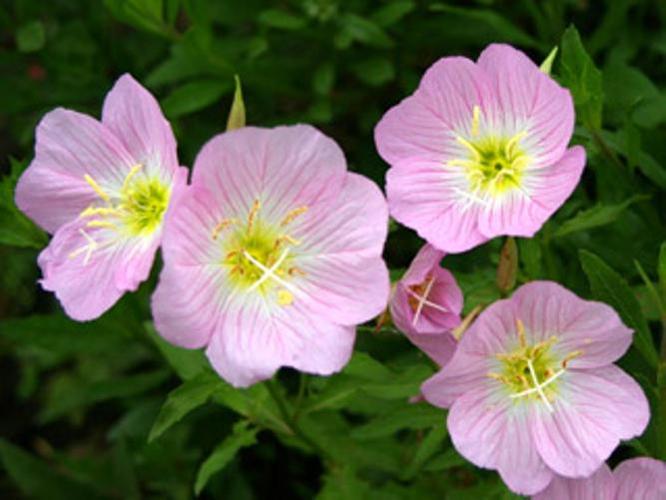
Label: pink primrose